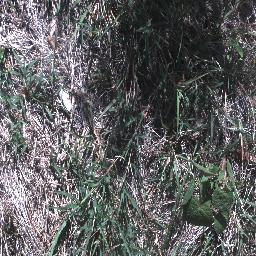
Label: negative